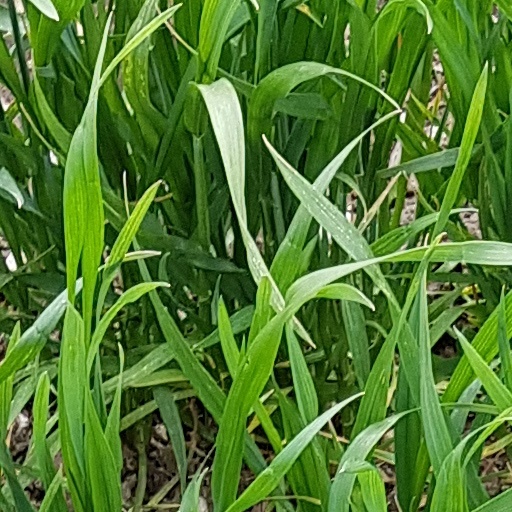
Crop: wheat